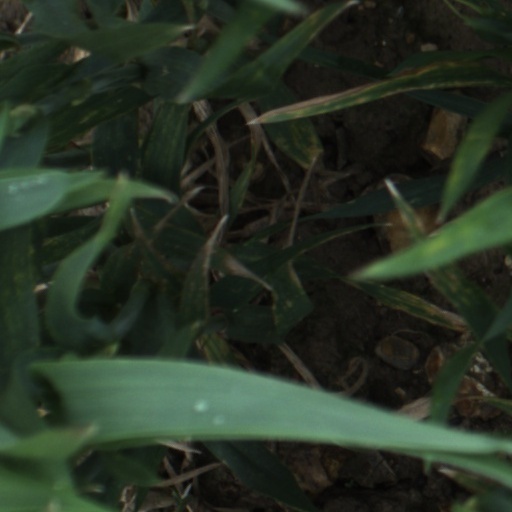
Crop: wheat